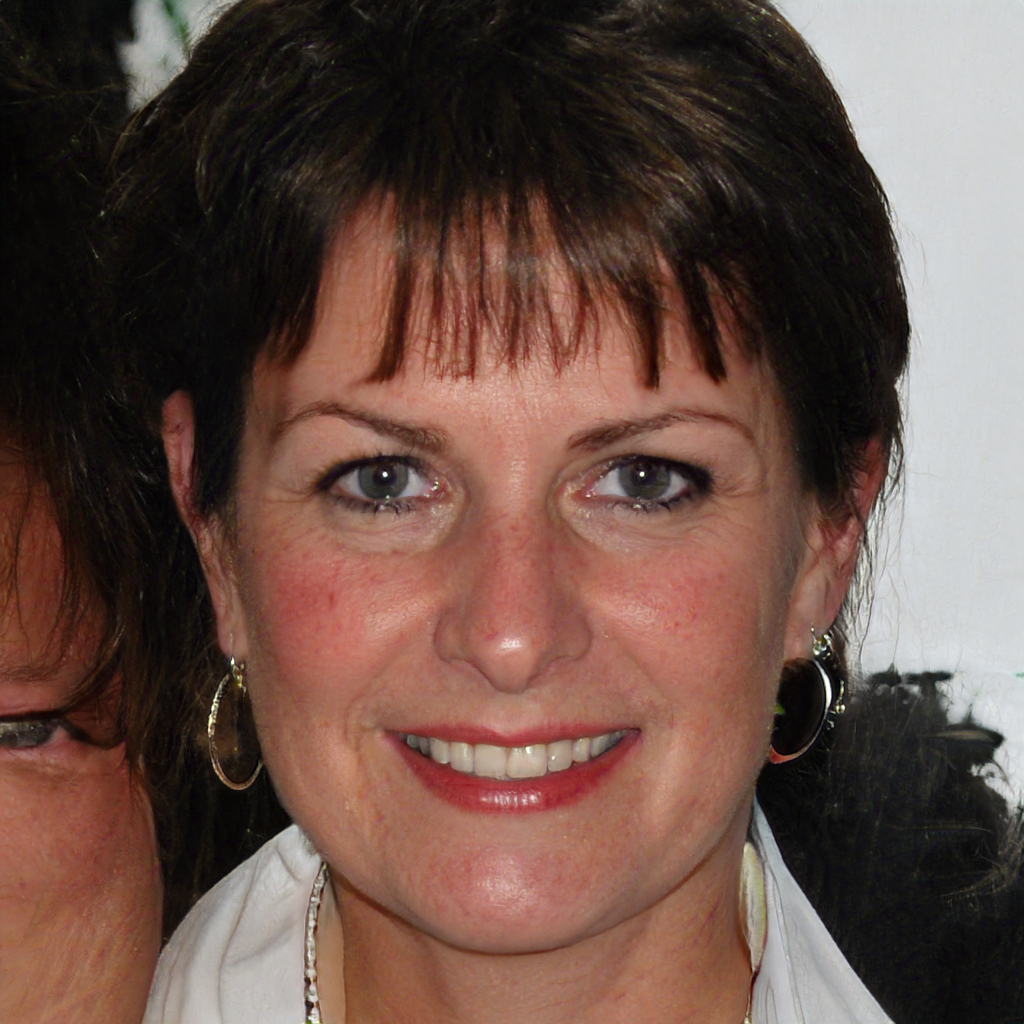
Gender: Female